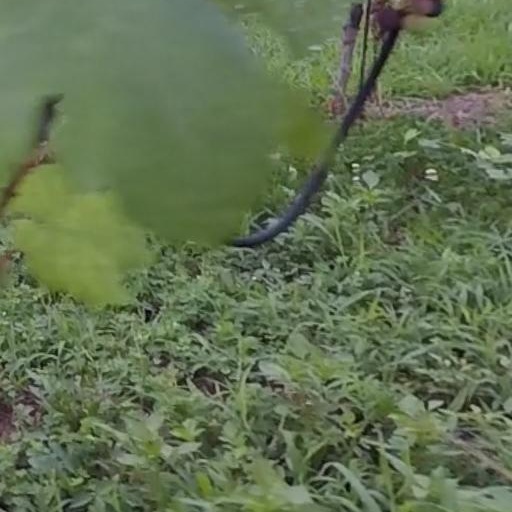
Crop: grape